Saw 3D

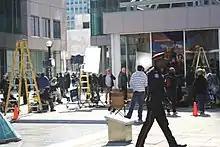
The film’s opening trap scene being constructed at the Metro Hall of Toronto in April 2010.

"Variety" reported in July 2009 that Lionsgate greenlit "Saw VII" and announced David Hackl would return to direct, his last film being "Saw V". Producers Mark Burg and Oren Koules, and writers Patrick Melton and Marcus Dunstan also returned. Brian Gedge replaced series' cinematographer David A. Armstrong. Pre-production began on September 14, 2009. According to Melton, there were plans to title the film "Saw: Endgame". Originally two sequels were planned after the sixth, but in December 2009, Melton stated in a podcast interview with the UK radio station Demon FM that "Saw VII" was the final installment and would address unanswered questions from previous "Saw" films, such as the fate of the first film's protagonist Dr. Lawrence Gordon and other John Kramer / Jigsaw survivors from previous films, while bringing a final resolution to the series. The storyline for a "Saw VIII" was combined into "Saw VII"; this decision was primarily due to "Saw VI" below average box office performance. On July 22, 2010, in an interview with "USA Today" the producers confirmed that "Saw VII" would officially end the film series. Burg told Reuters that, "In every "Saw" movie, we left questions open and in "Saw VII" we answer every question the audience has ever had". He added that, "even new viewers will be able to follow and get caught up to speed". "Saw 3D" was originally intended to be two separate films. According to Melton and Dunstan, "It was our original intention to make the final "Saw" in two parts, but when "[Saw] VI" didn't do so well, the studio got nervous and we were only allowed to make one more".